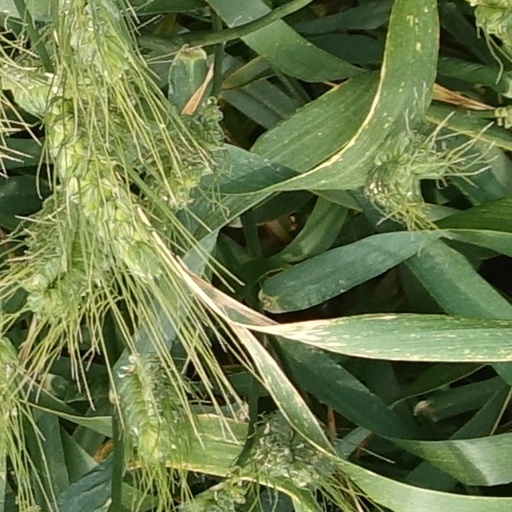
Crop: wheat